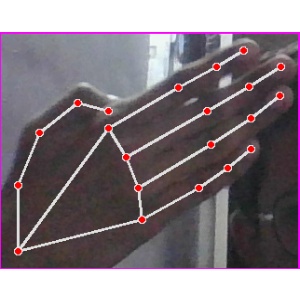
अक्षर: घ